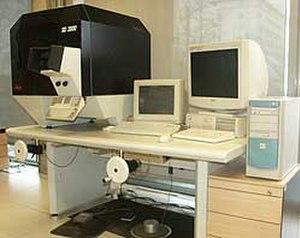
Appareil de restitution photogrammétrique Leica SD 2000
La photogrammétrie est une technique qui consiste à effectuer des mesures dans une scène, en utilisant la parallaxe obtenue entre des images acquises selon des points de vue différents. Recopiant la vision stéréoscopique humaine, elle a longtemps exploité celle-ci pour reconstituer le relief de la scène à partir de cette différence de points de vue. Actuellement, elle exploite de plus en plus les calculs de corrélation entre des images désormais numériques.